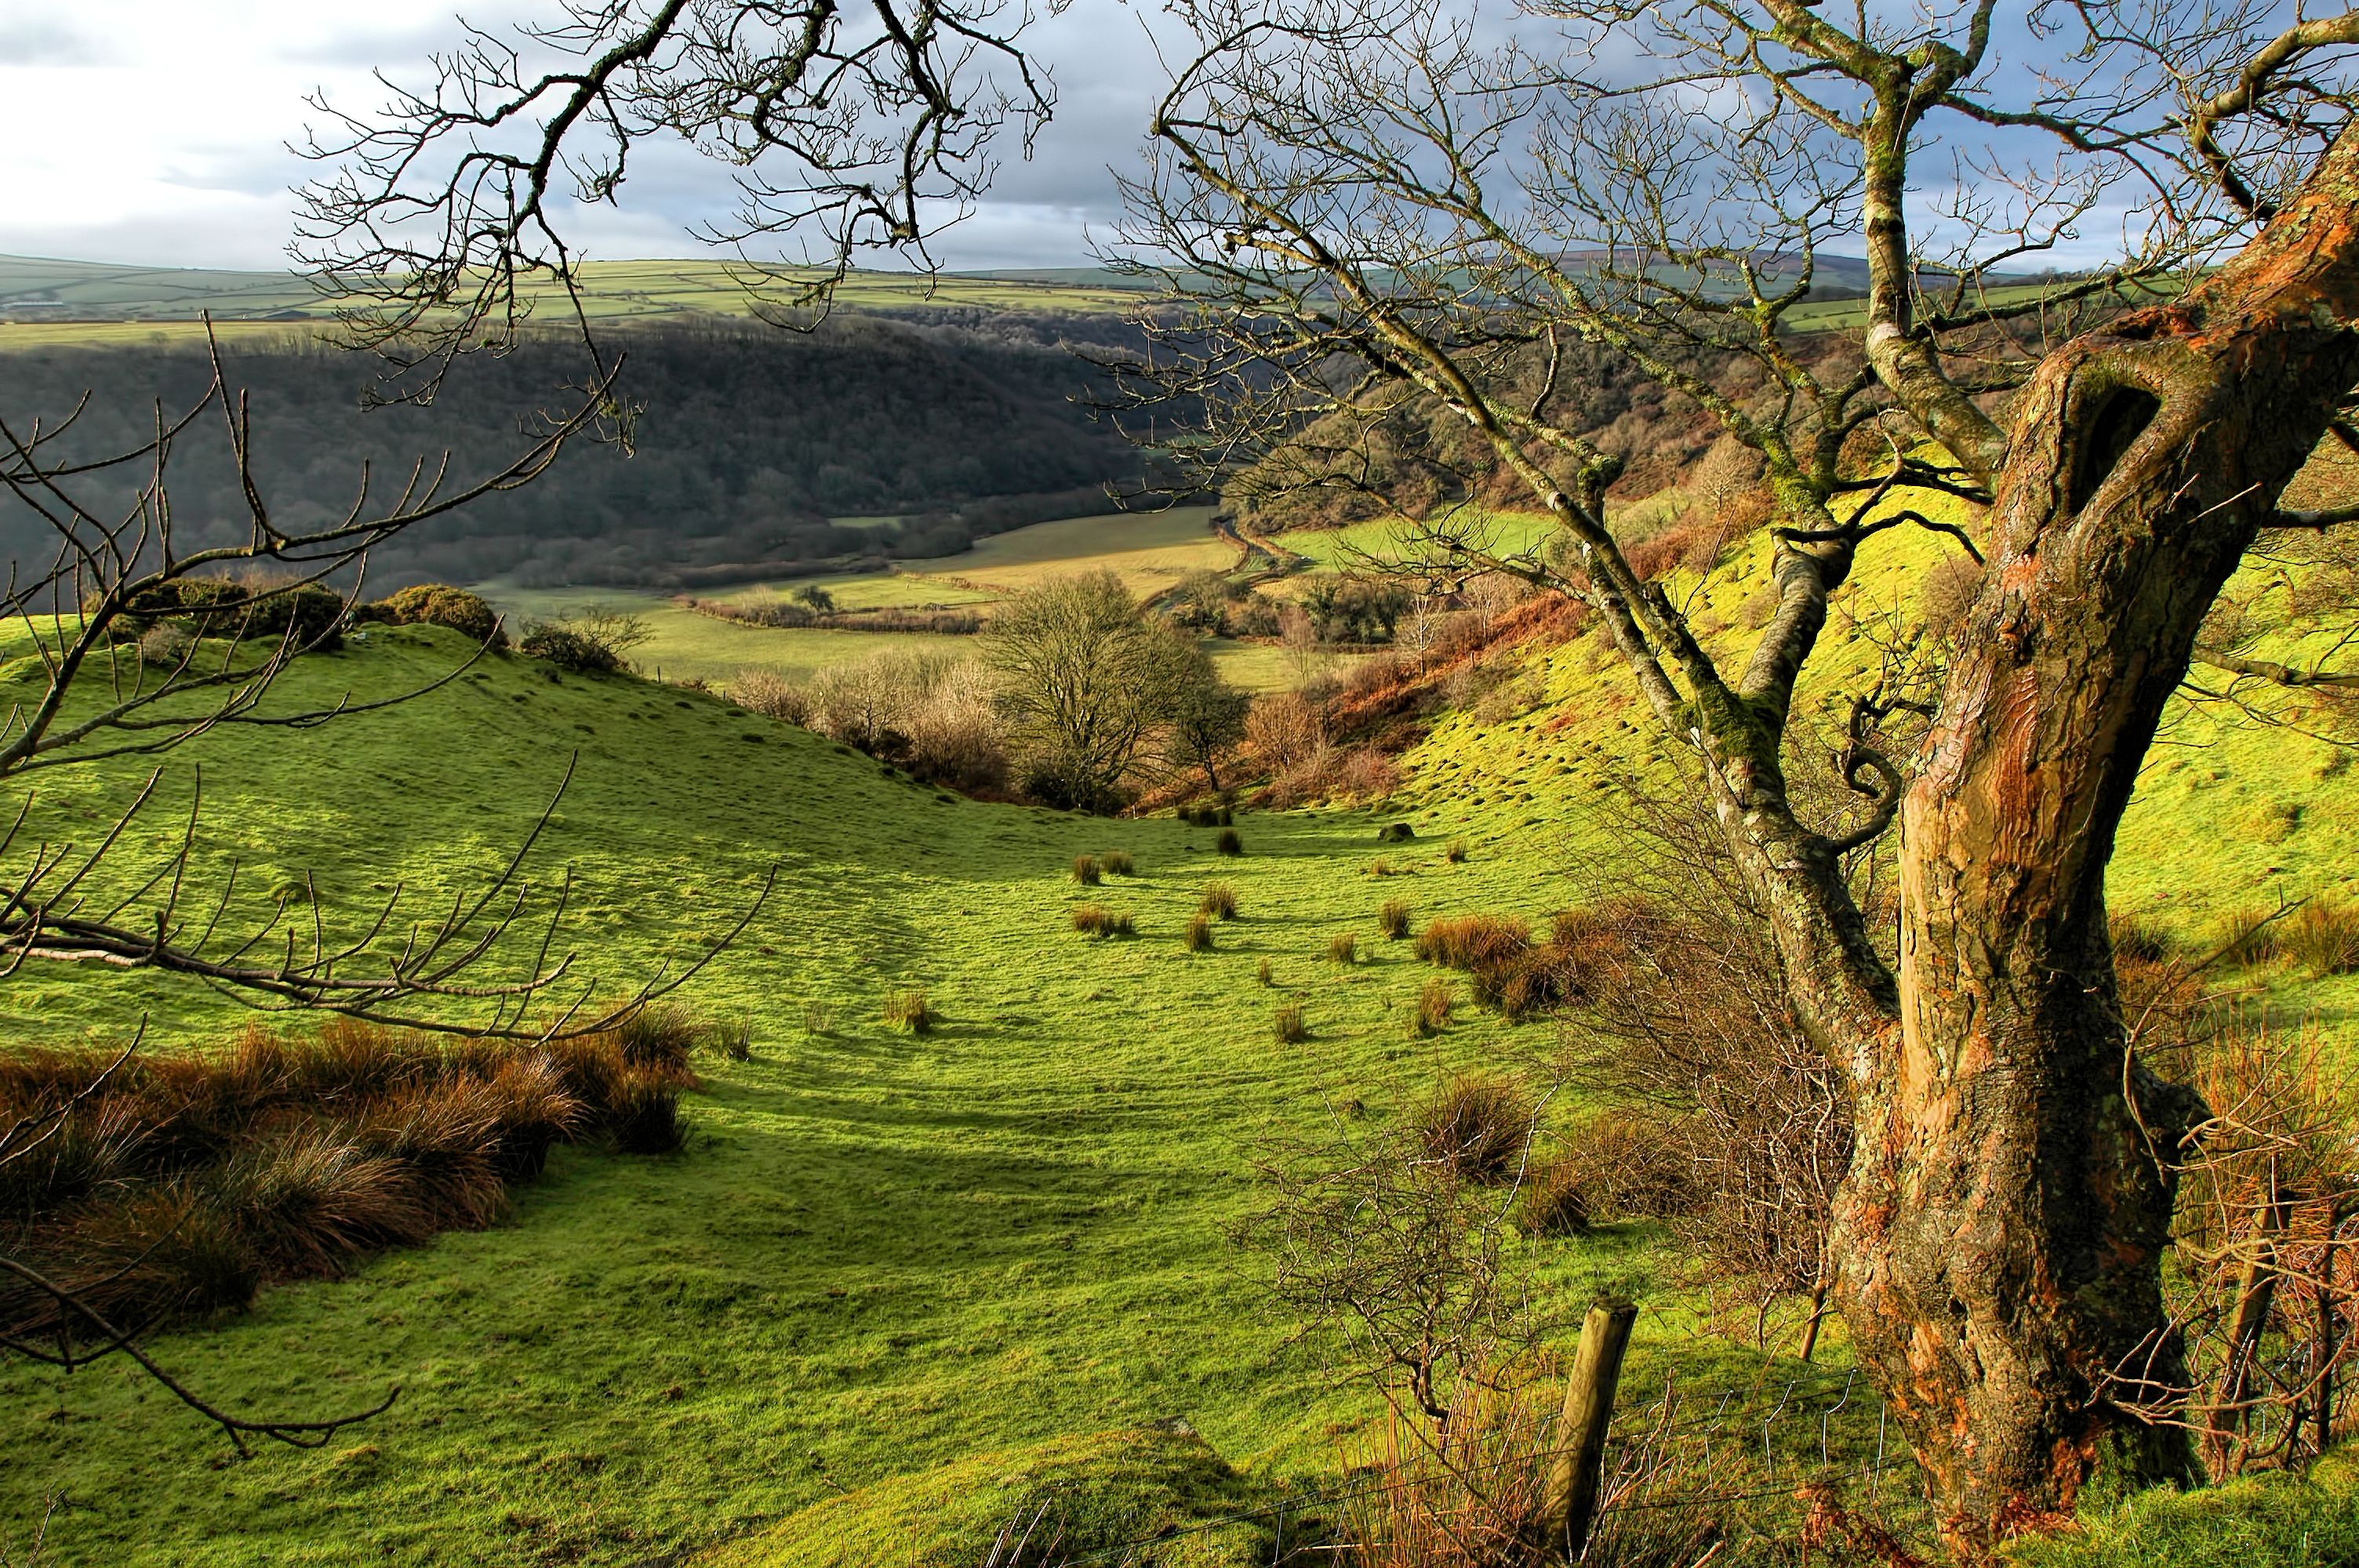
landscape, tree, nature, forest, grass, wilderness, mountain, plant, meadow, prairie, leaf, hill, flower, valley, wildlife, pasture, autumn, flora, savanna, grassland, vegetation, plateau, woodland, habitat, ecosystem, ffaldybrenin2013, rural area, natural environment, geographical feature, woody plant